Andrés Manuel López Obrador

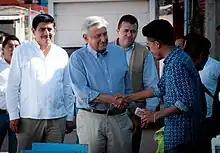
Salomón Jara Cruz (left) and López Obrador (center) in San Baltazar Chichicapam, Oaxaca, in March 2016

López Obrador has been described as left-wing and populist. Other outlets have claimed that López Obrador toned down his rhetoric for the 2018 election, allying with business figures and narrowing his criticism of the North American Free Trade Agreement (NAFTA). In his inauguration speech, he inveighed against neoliberalism, calling it a "disaster" and a "calamity" for the country, and promised "a fourth transformation", in reference to three major events in Mexican history, the Mexican War of Independence (1810–1821), the Reform War (1858–1861) and the Mexican Revolution (1910–1920).